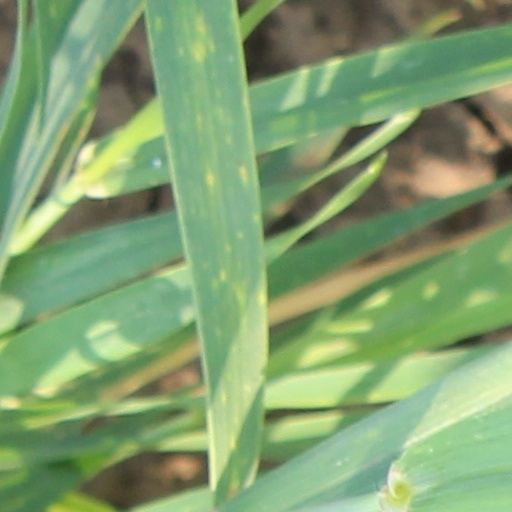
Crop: wheat